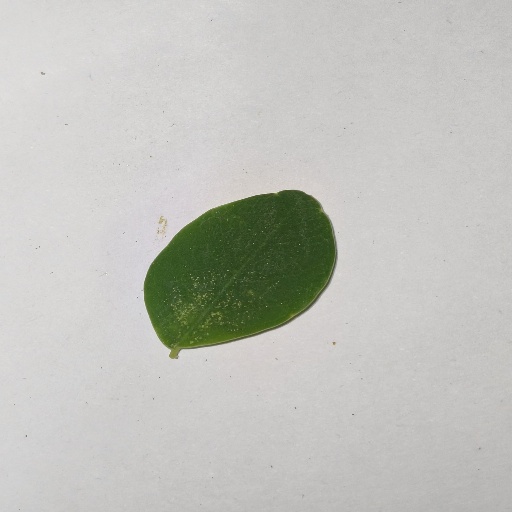
Species: Sojina
Leaf condition: Healthy Leaf